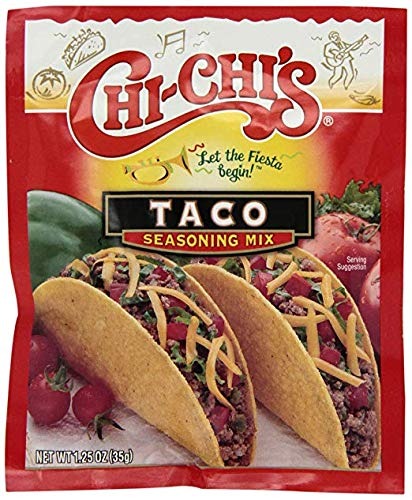
Item Name: Chi-Chi`s Taco Seasoning Mix (1-Packet 1.25 oz)
Value: 1.25
Unit: Ounce

Price: 4.26